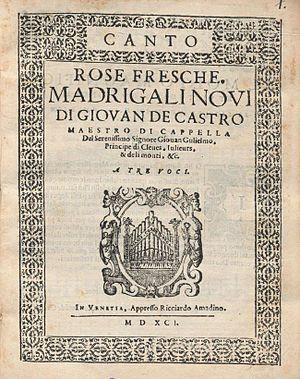
Title page of Jean de Castro Rose fresche, 1591
Jean de Castro né vers 1540, probablement à Liège, mort après 1600, probablement à Cologne, est un compositeur de l'école franco-flamande et maître de chapelle belge.